Erik Murphy

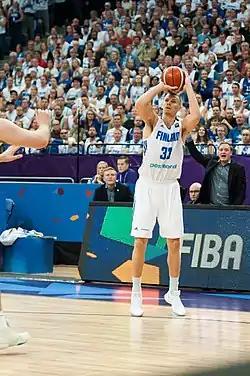
Murphy shooting a three-point field goal during EuroBasket 2017

Murphy made his debut for the Finnish national team in August 2014 in a friendly match against Lithuania. He recorded nine points and five rebounds in his debut appearance. He later played in the 2014 FIBA Basketball World Cup where Finland's campaign was ended at the group stages; Murphy averaged 6.8 points over five games. He represented Finland again at EuroBasket 2015, helping his team advance from the group stage.